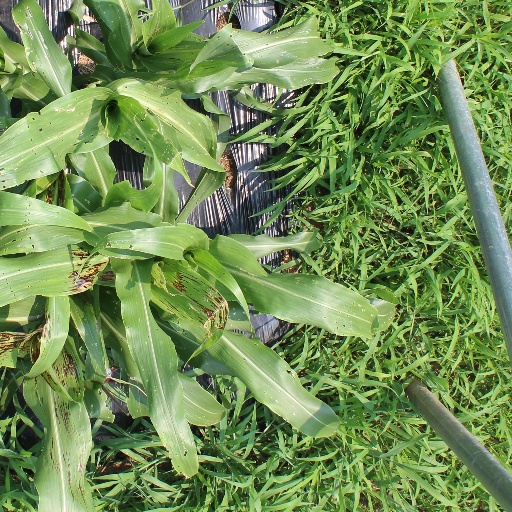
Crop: sorghum